The Servant Question

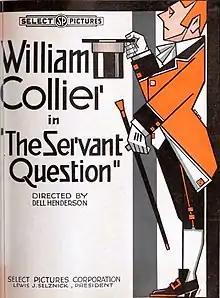

The Servant Question is a 1920 American silent comedy mystery film directed by Dell Henderson and starring William Collier Sr., Virginia Lee, and William Collier Jr.